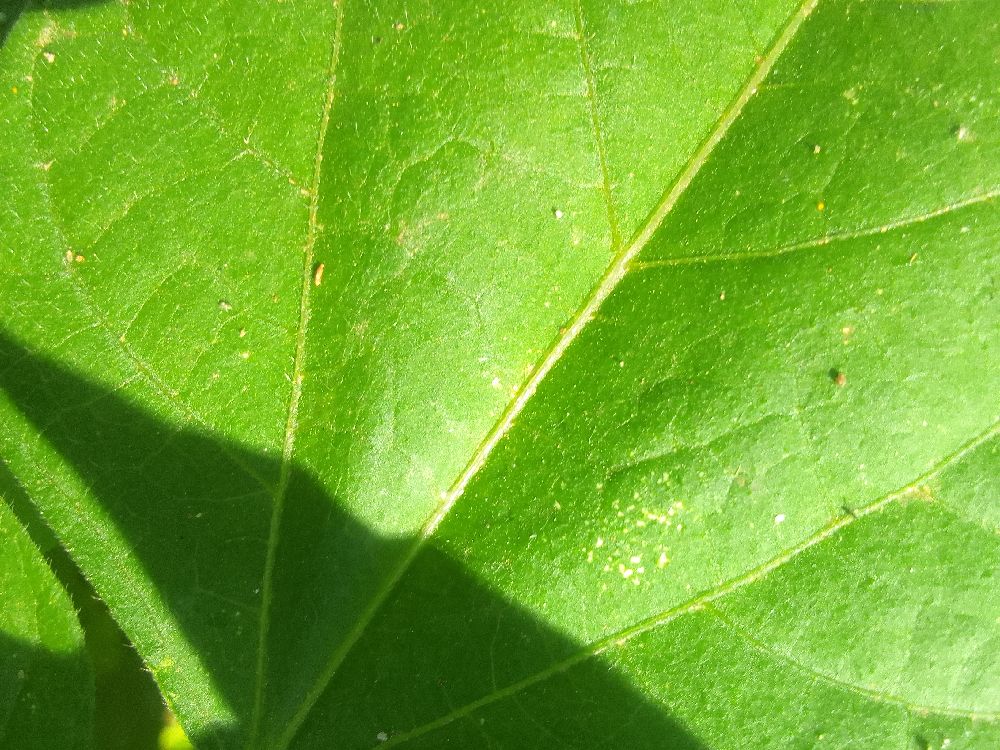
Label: healthy